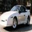
Label: automobile